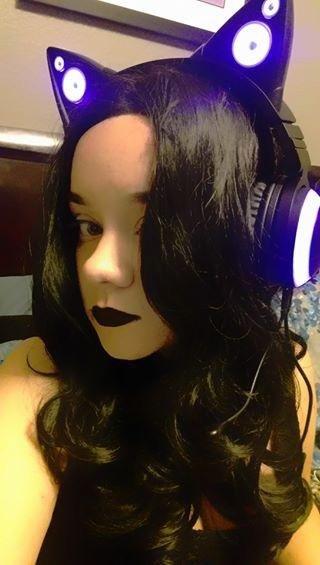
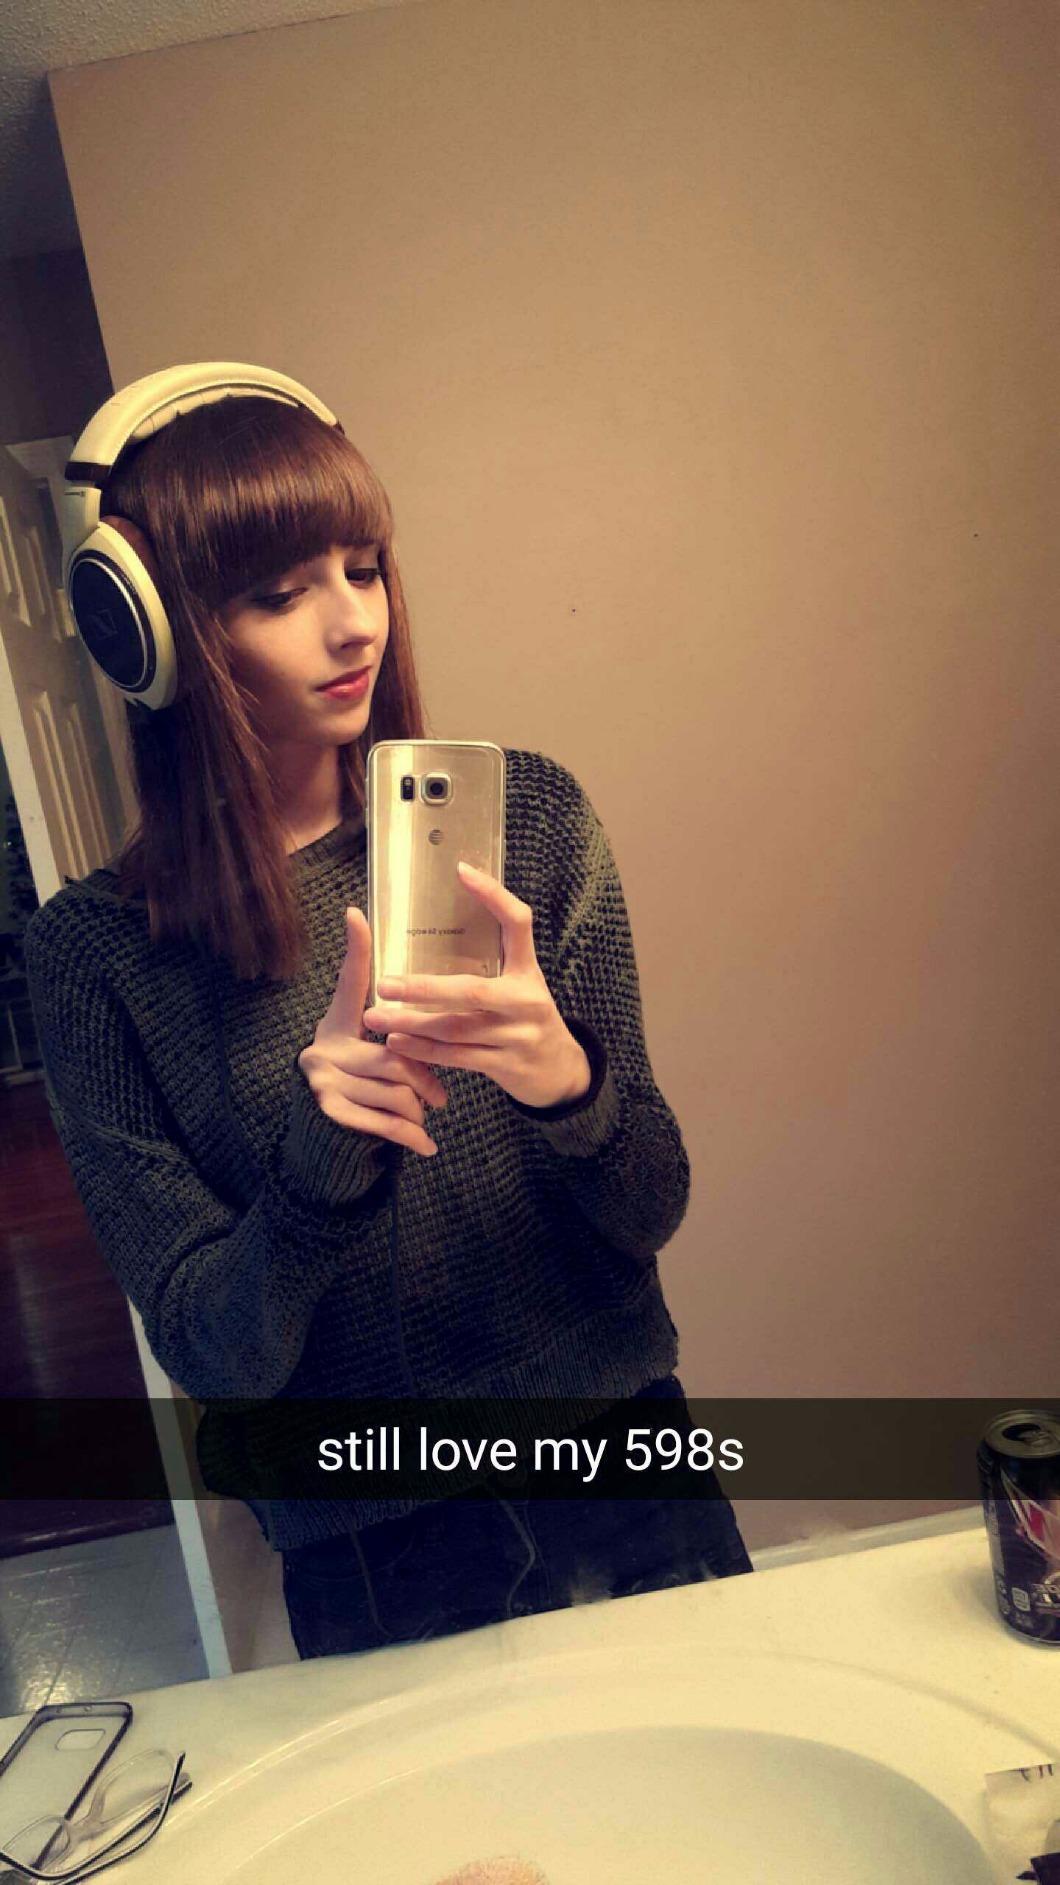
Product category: headphones
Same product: no